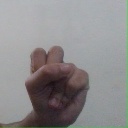
अक्षर: स